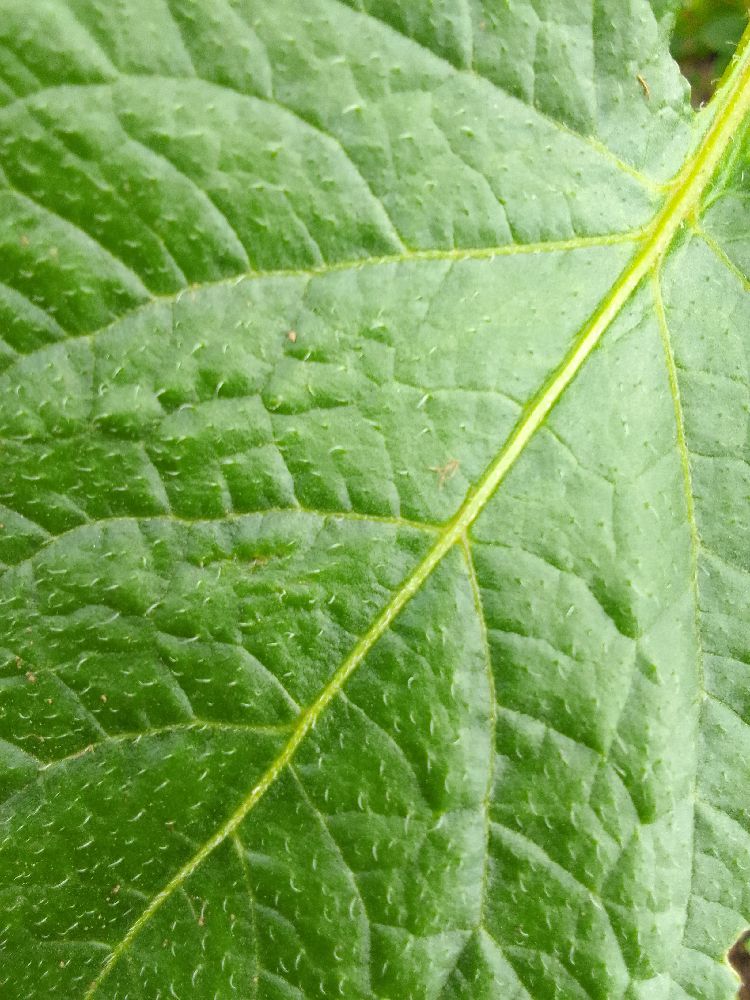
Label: Healthy